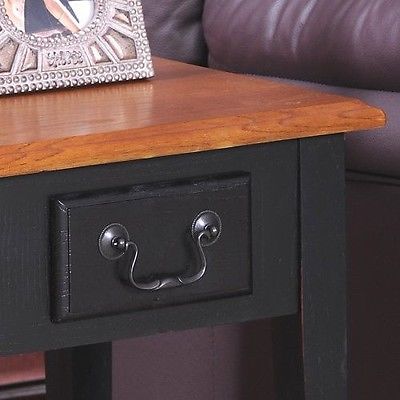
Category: table